Château de Malle

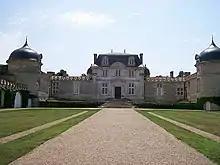
Château de Malle

Château de Malle is a sweet white wine ranked as Second Cru Classé (French, "Second Growth") in the original Bordeaux Wine Official Classification of 1855. Belonging to the Sauternes appellation in Gironde, in the region of Graves, the winery is located in the commune of Sauternes. The gardens of the chateau are classified among the Notable Gardens of France by the Committee of Parks and Gardens of the French Ministry of Culture.